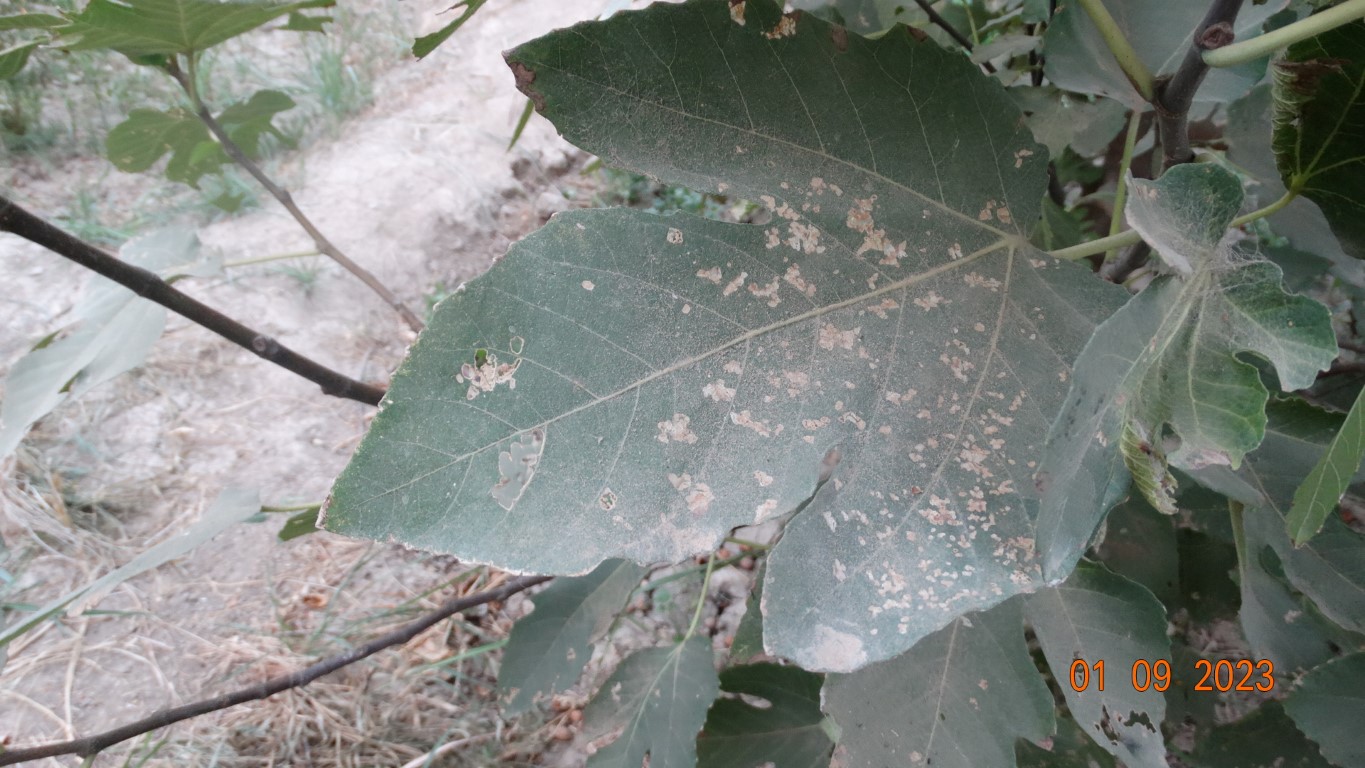
Label: infected